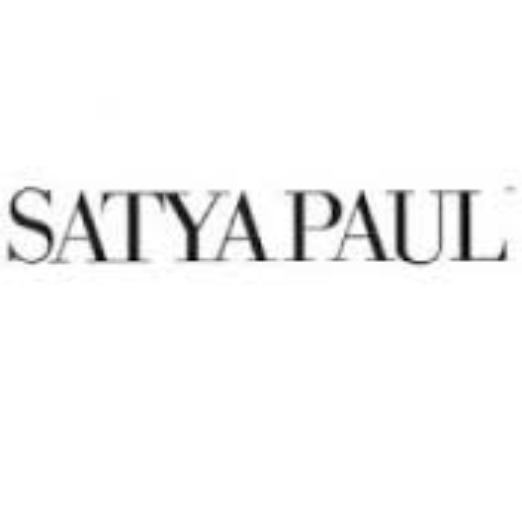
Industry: Clothes